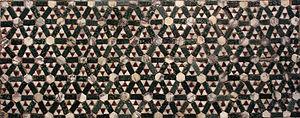
Pavement de la cours du Ca' d'Oro à Venise.